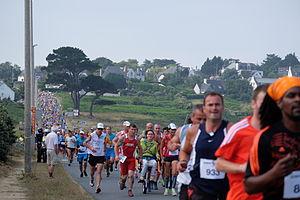
20 km de la Côte de granit rose 2014 - corniche de Goas Trez à Trébeurden
Trébeurden [tʁebœʁdɛ̃] est une commune française située dans le département des Côtes-d'Armor en région Bretagne.